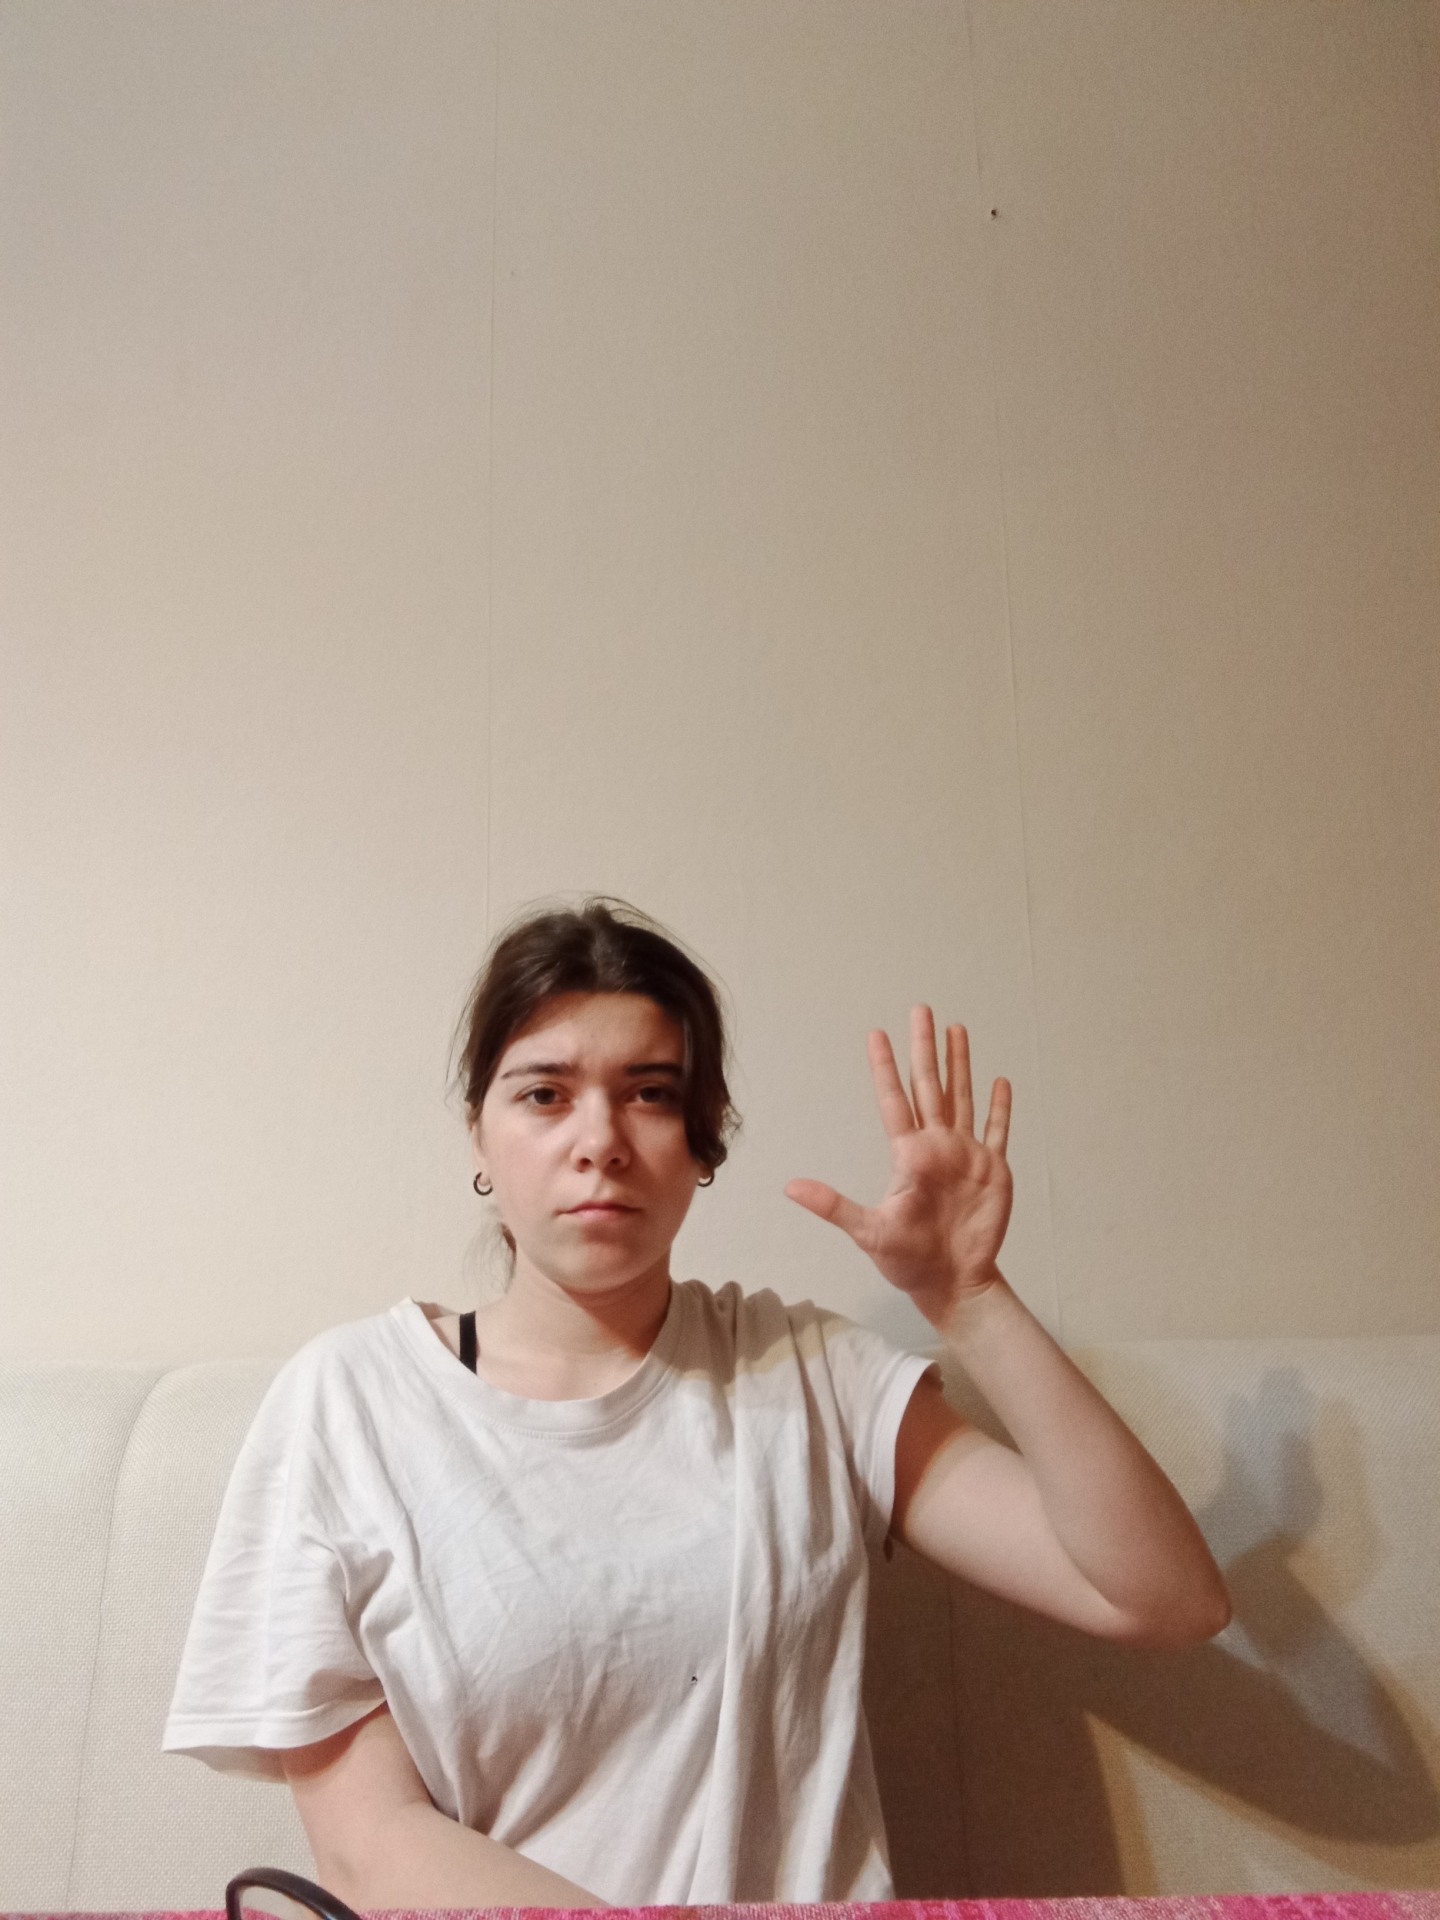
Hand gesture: palm